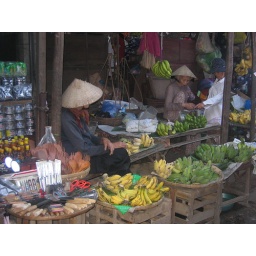
No sign of a banana shortage in this country!